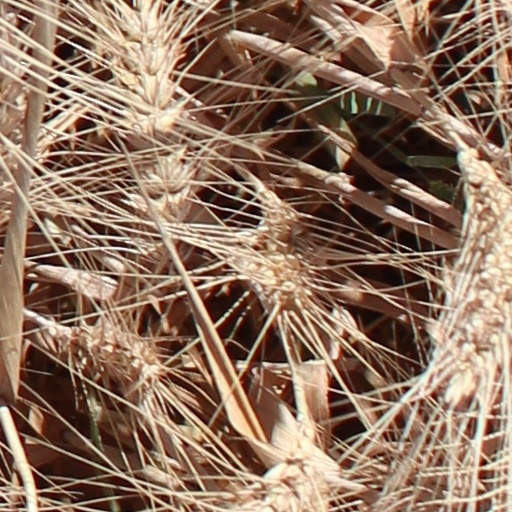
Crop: wheat